Governorship of Ron DeSantis

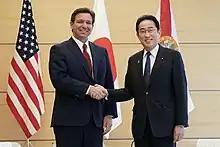
DeSantis meeting with Japanese Prime Minister Fumio Kishida in 2023

In June 2022, DeSantis decided against ordering COVID-19 vaccines for children under 5, making Florida the only state not to preorder vaccines for that demographic.